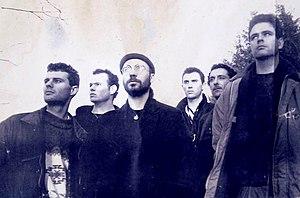
Kadwaladyr en 1994 - de gauche à droite, Gurvan Mevel, Olier Le Fresne, Vincent Dubois, Konan Mevel, Acene Ayachi, Gwenael Mevel.
Kad, ou Kadwaladyr au départ, est un groupe breton originaire de Pontivy, actif de 1992 à 2001. Leurs groupes expérimentaux étaient essentiellement composés des frères et sœur Mevel, dont Konan Mevel. Leur musique est une fusion progressive entre rock celtique, folk, jazz... Certains membres ont également fait partie du groupe Tri Yann.
Konan Mevel est un musicien, réalisateur et photographe breton originaire de Pontivy. Multi-instrumentiste, il joue de différentes cornemuses, d'autres instruments celtes, basse, percussions et des instruments de musiques électroniques. Il est également compositeur, arrangeur et ingénieur du son.